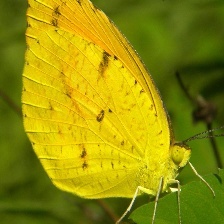
Species: SLEEPY ORANGE
Butterfly family (ImageNet category): sulphur_butterfly